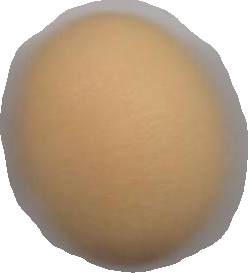
Variety: Grobogan